Paspels

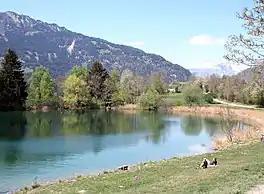
Canova lake, near Paspels

Before the merger, Paspels had a total area of . Of this area, 33.3% is used for agricultural purposes, while 56.7% is forested. Of the rest of the land, 6.1% is settled (buildings or roads) and the remainder (3.9%) is non-productive (rivers, glaciers or mountains).